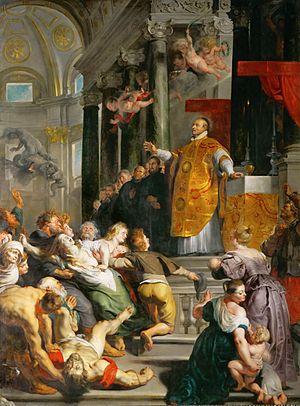
Les Miracles de saint Ignace de Loyola est une toile de grandes dimensions, une pièce d'autel composée en 1618 ou 1619 par Pierre Paul Rubens pour l’église de la maison professe des Jésuites d’Anvers, en Belgique. La toile se trouve depuis 1776 au Musée d'histoire de l'art, à Vienne.
Liste des œuvres de Rubens :